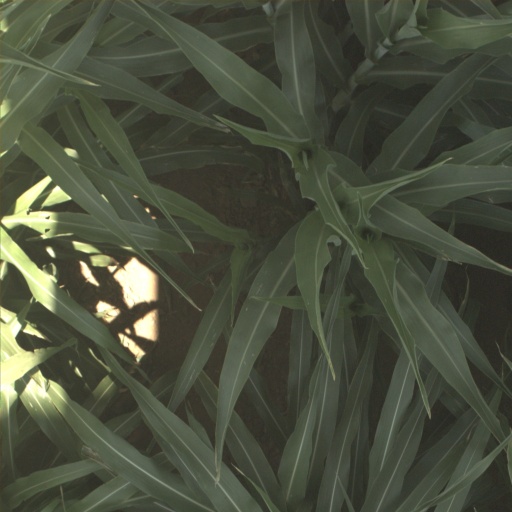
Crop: sorghum